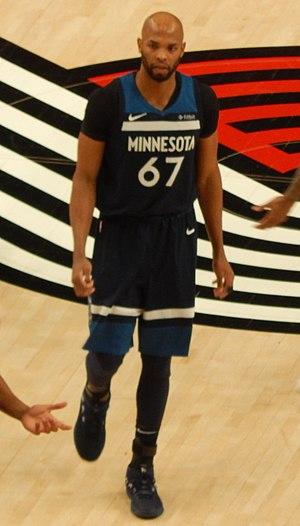
Taj Jami Gibson, né le 24 juin 1985 à Brooklyn, est un joueur américain de basket-ball professionnel évoluant dans l'équipe des Knicks de New York. Il joue aux postes d'ailier fort et pivot.